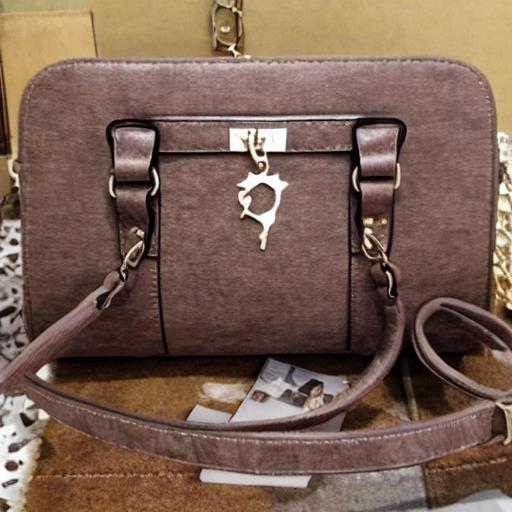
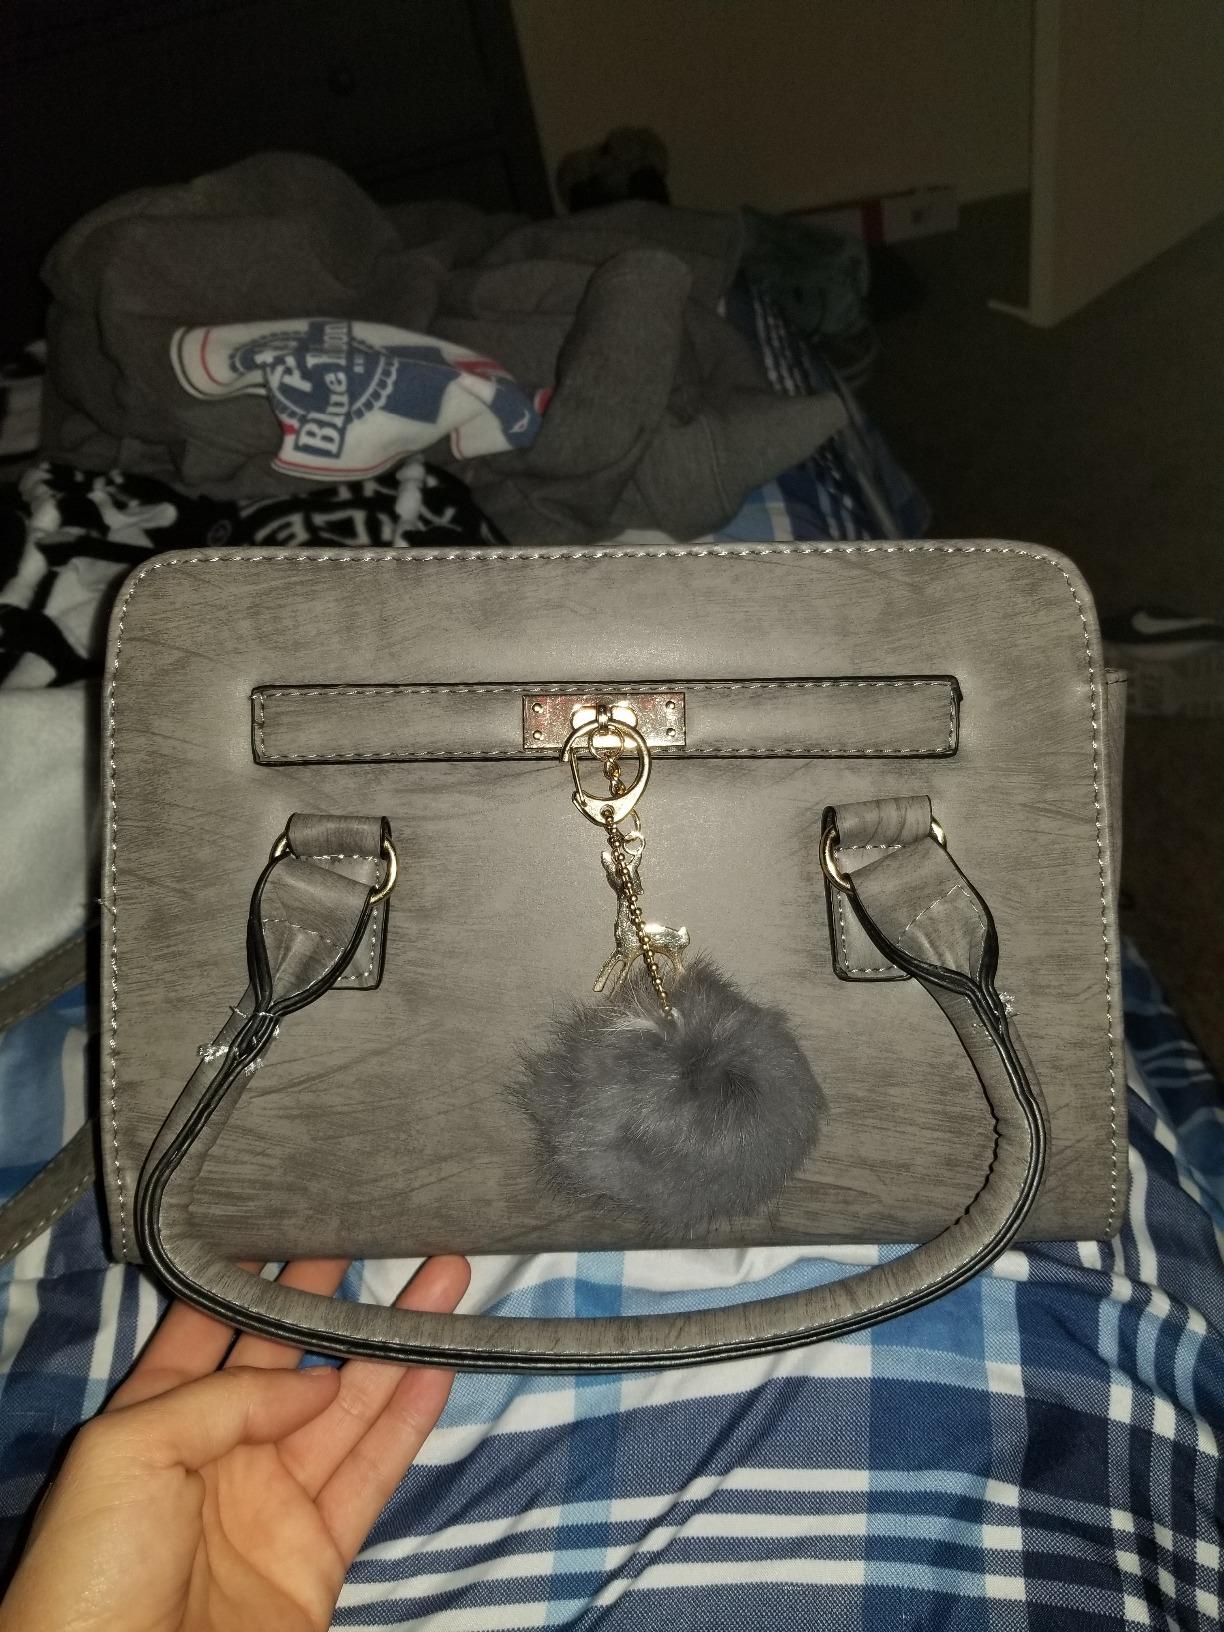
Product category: accessories_handbag
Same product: no